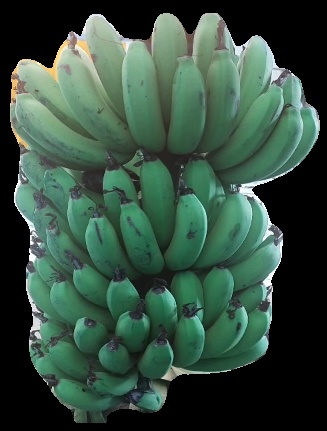
Variety: pachbale
Grade: grade2